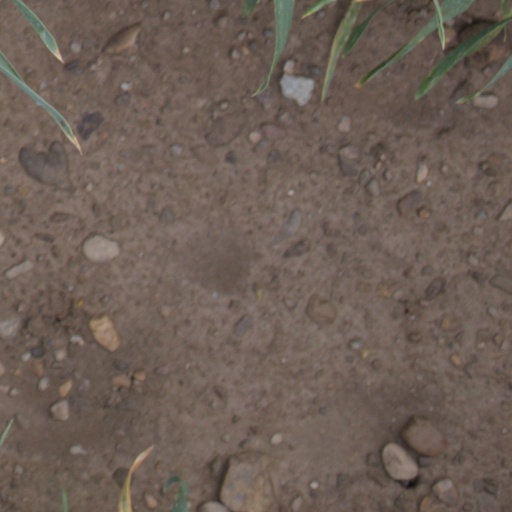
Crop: wheat